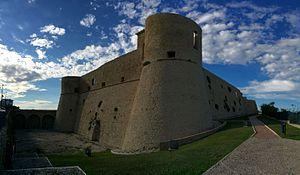
Le château aragonais est un château situé dans la commune de Ortona, province de Chieti, dans les Abruzzes.